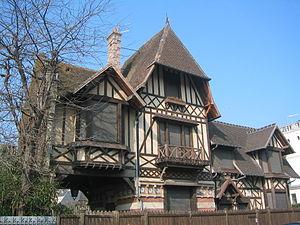
Eugène-Louis Boudin est un peintre français, né à Honfleur le 12 juillet 1824, mort à Deauville le 8 août 1898. Il fut l'un des premiers peintres français à saisir les paysages à l'extérieur d'un atelier. Grand peintre de marines, il est considéré comme l'un des précurseurs de l'impressionnisme.
Le régionalisme est une tendance générale de l’architecture, en France et dans d'autres pays, située approximativement entre 1890 et 1950. Il s’agit d’une sous-catégorie de la grande tendance générale de l’éclectisme architectural.